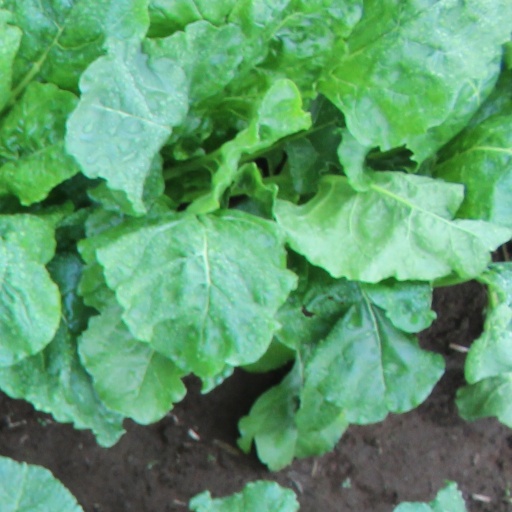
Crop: sugar beet